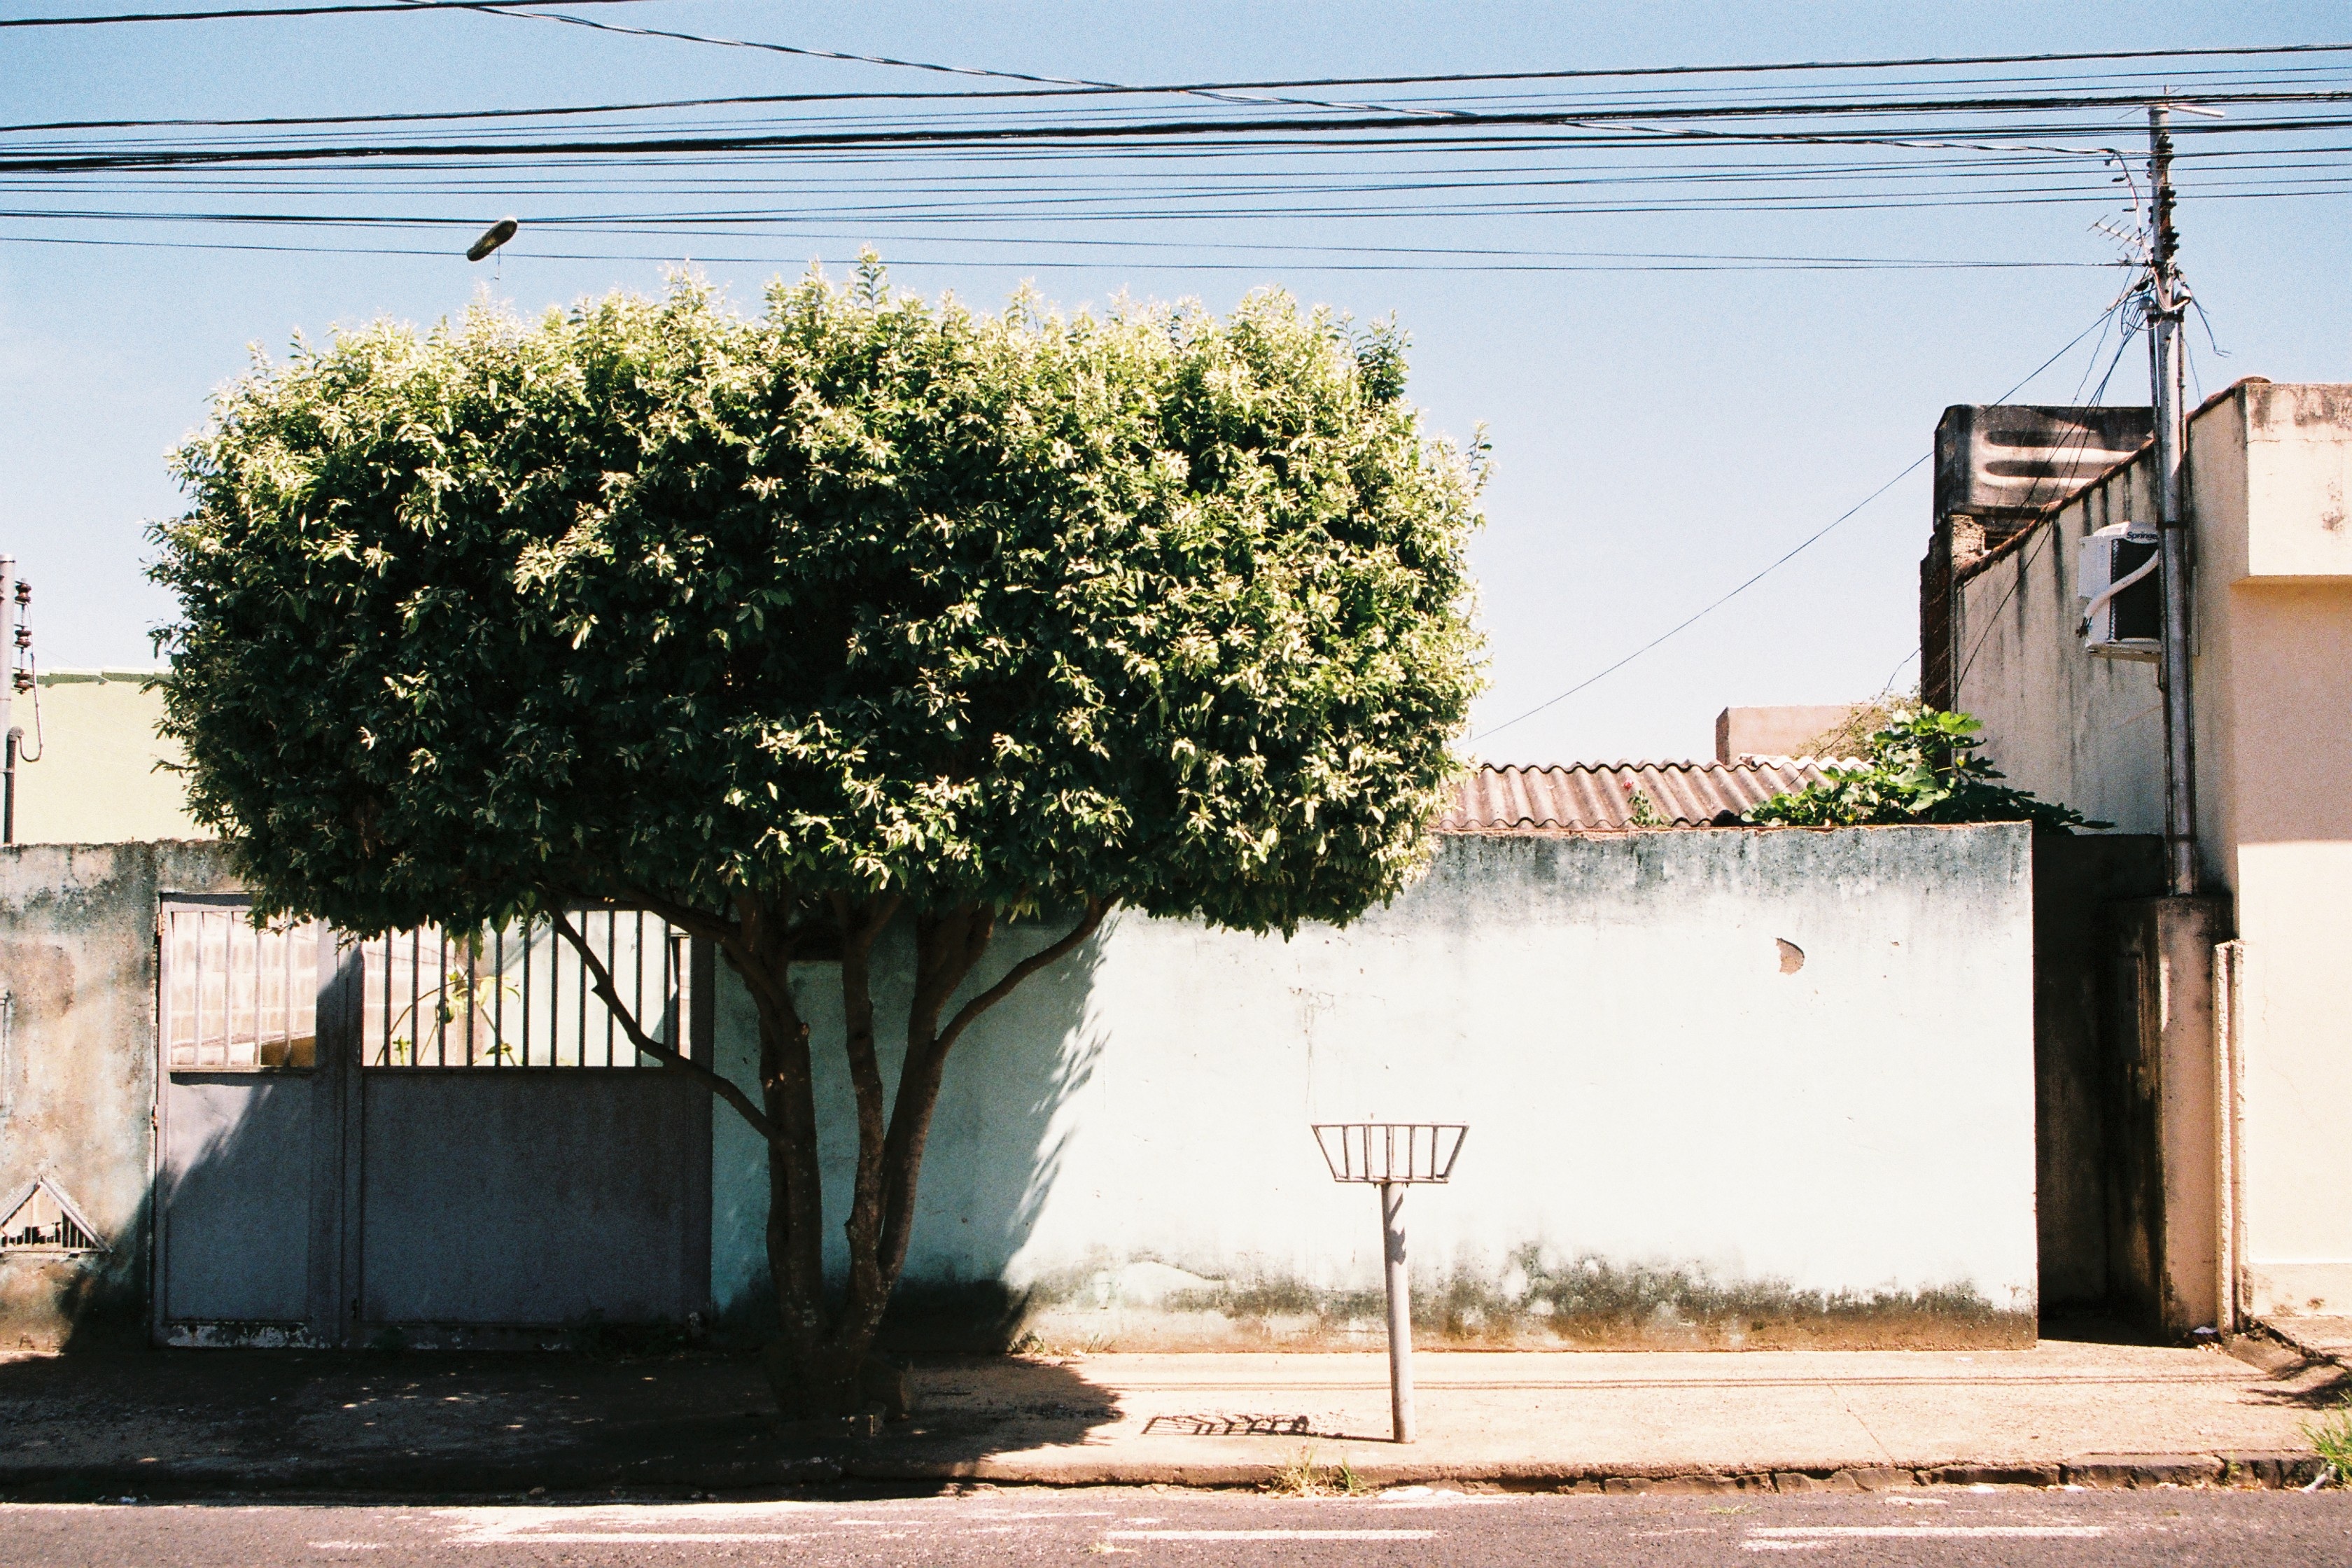
tree, plant, wood, road, street, house, flower, home, wall, rural area, urban area, woody plant